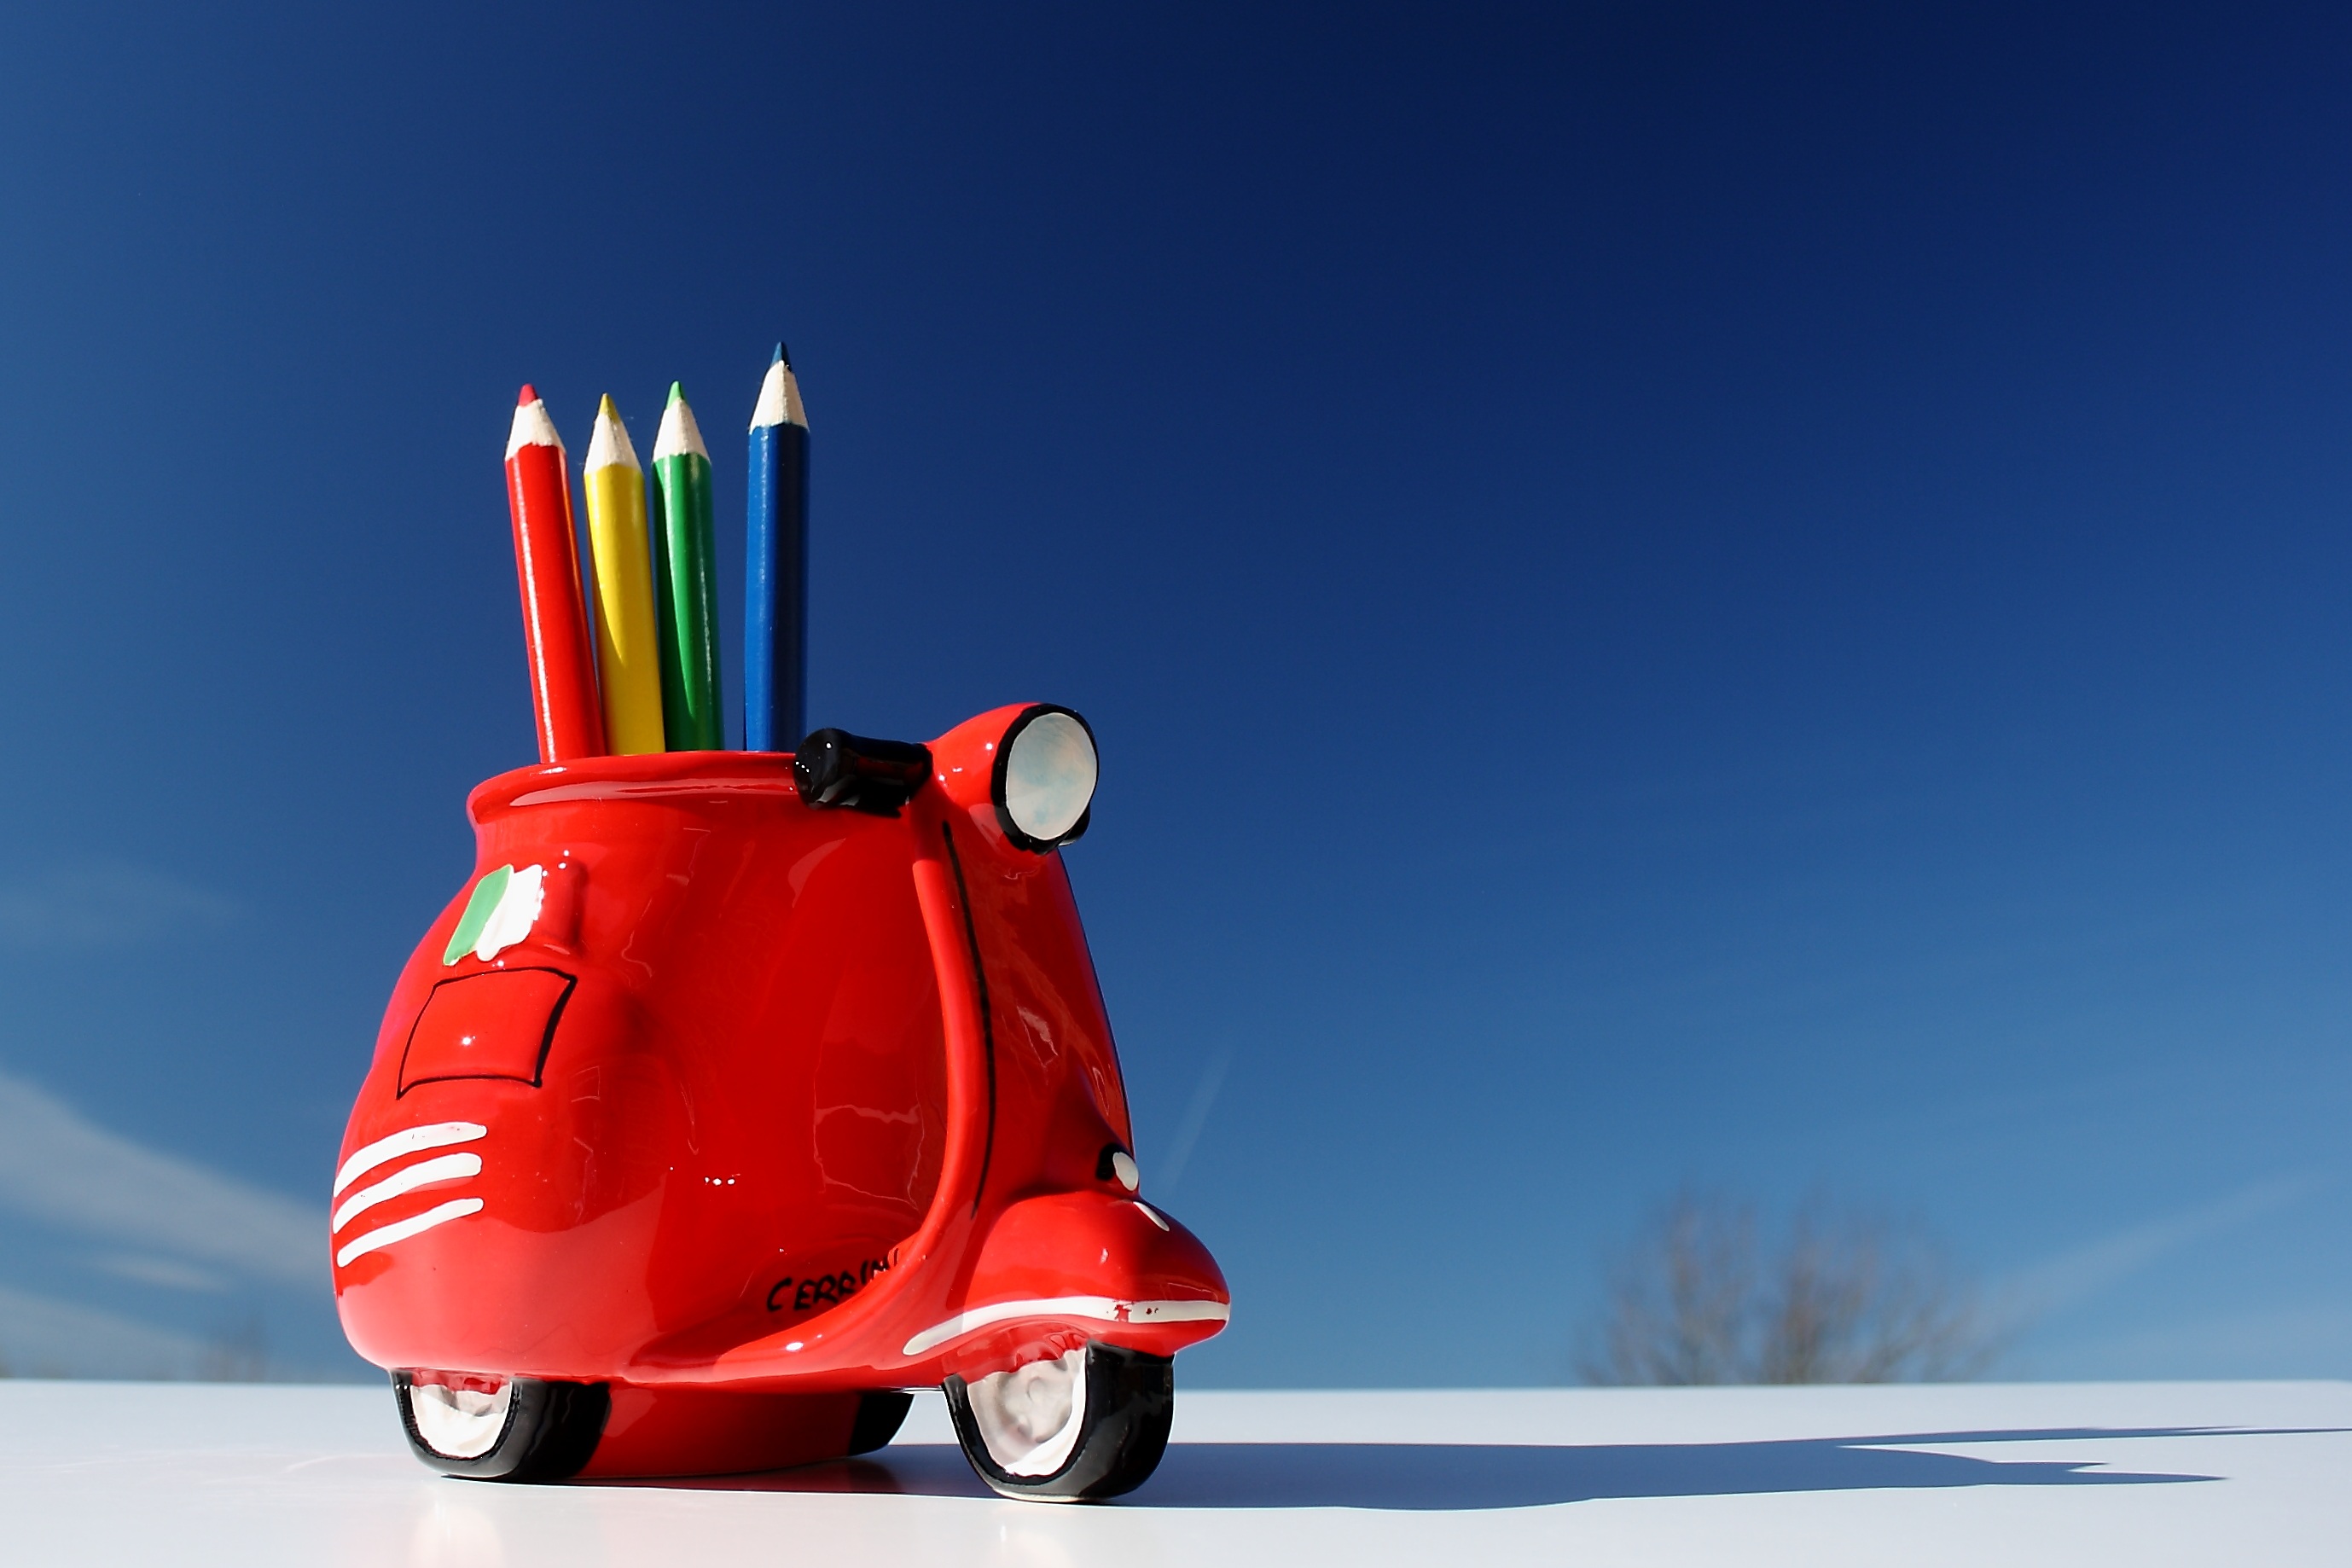
red, vehicle, colorful, winter sport, colors, scooter, illustration, pencils